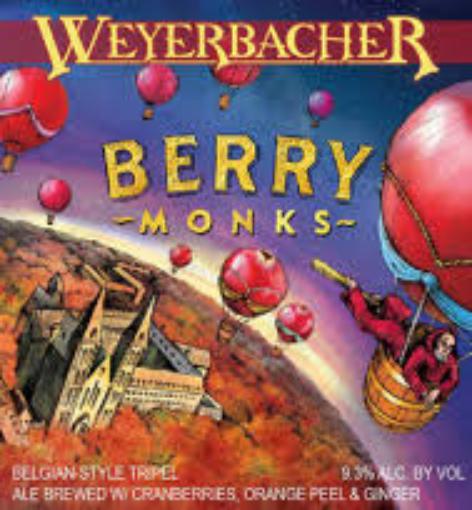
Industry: Necessities